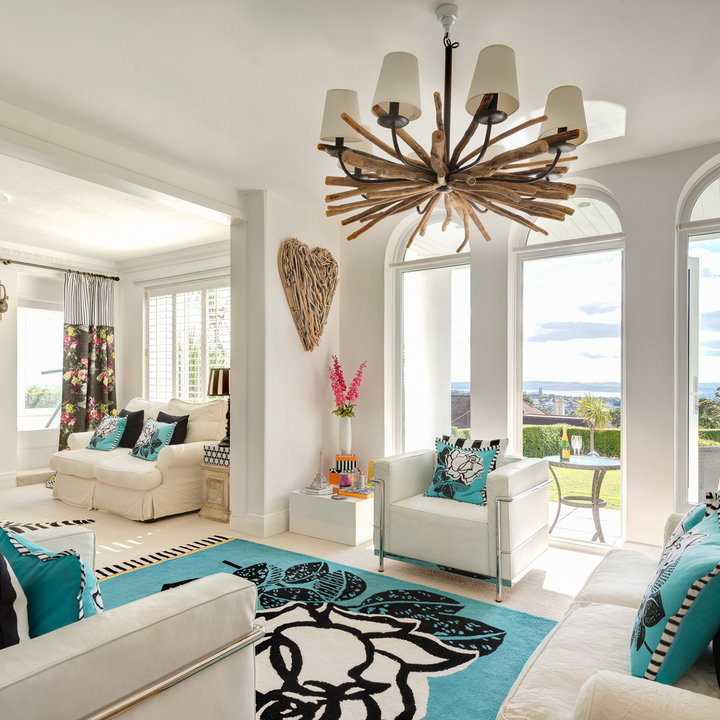
Style: Glamour